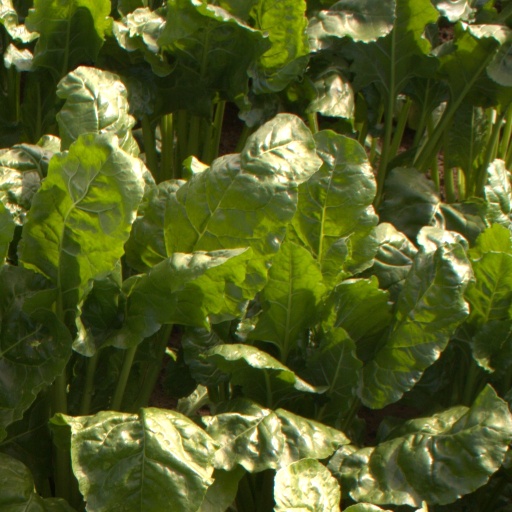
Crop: sugar beet